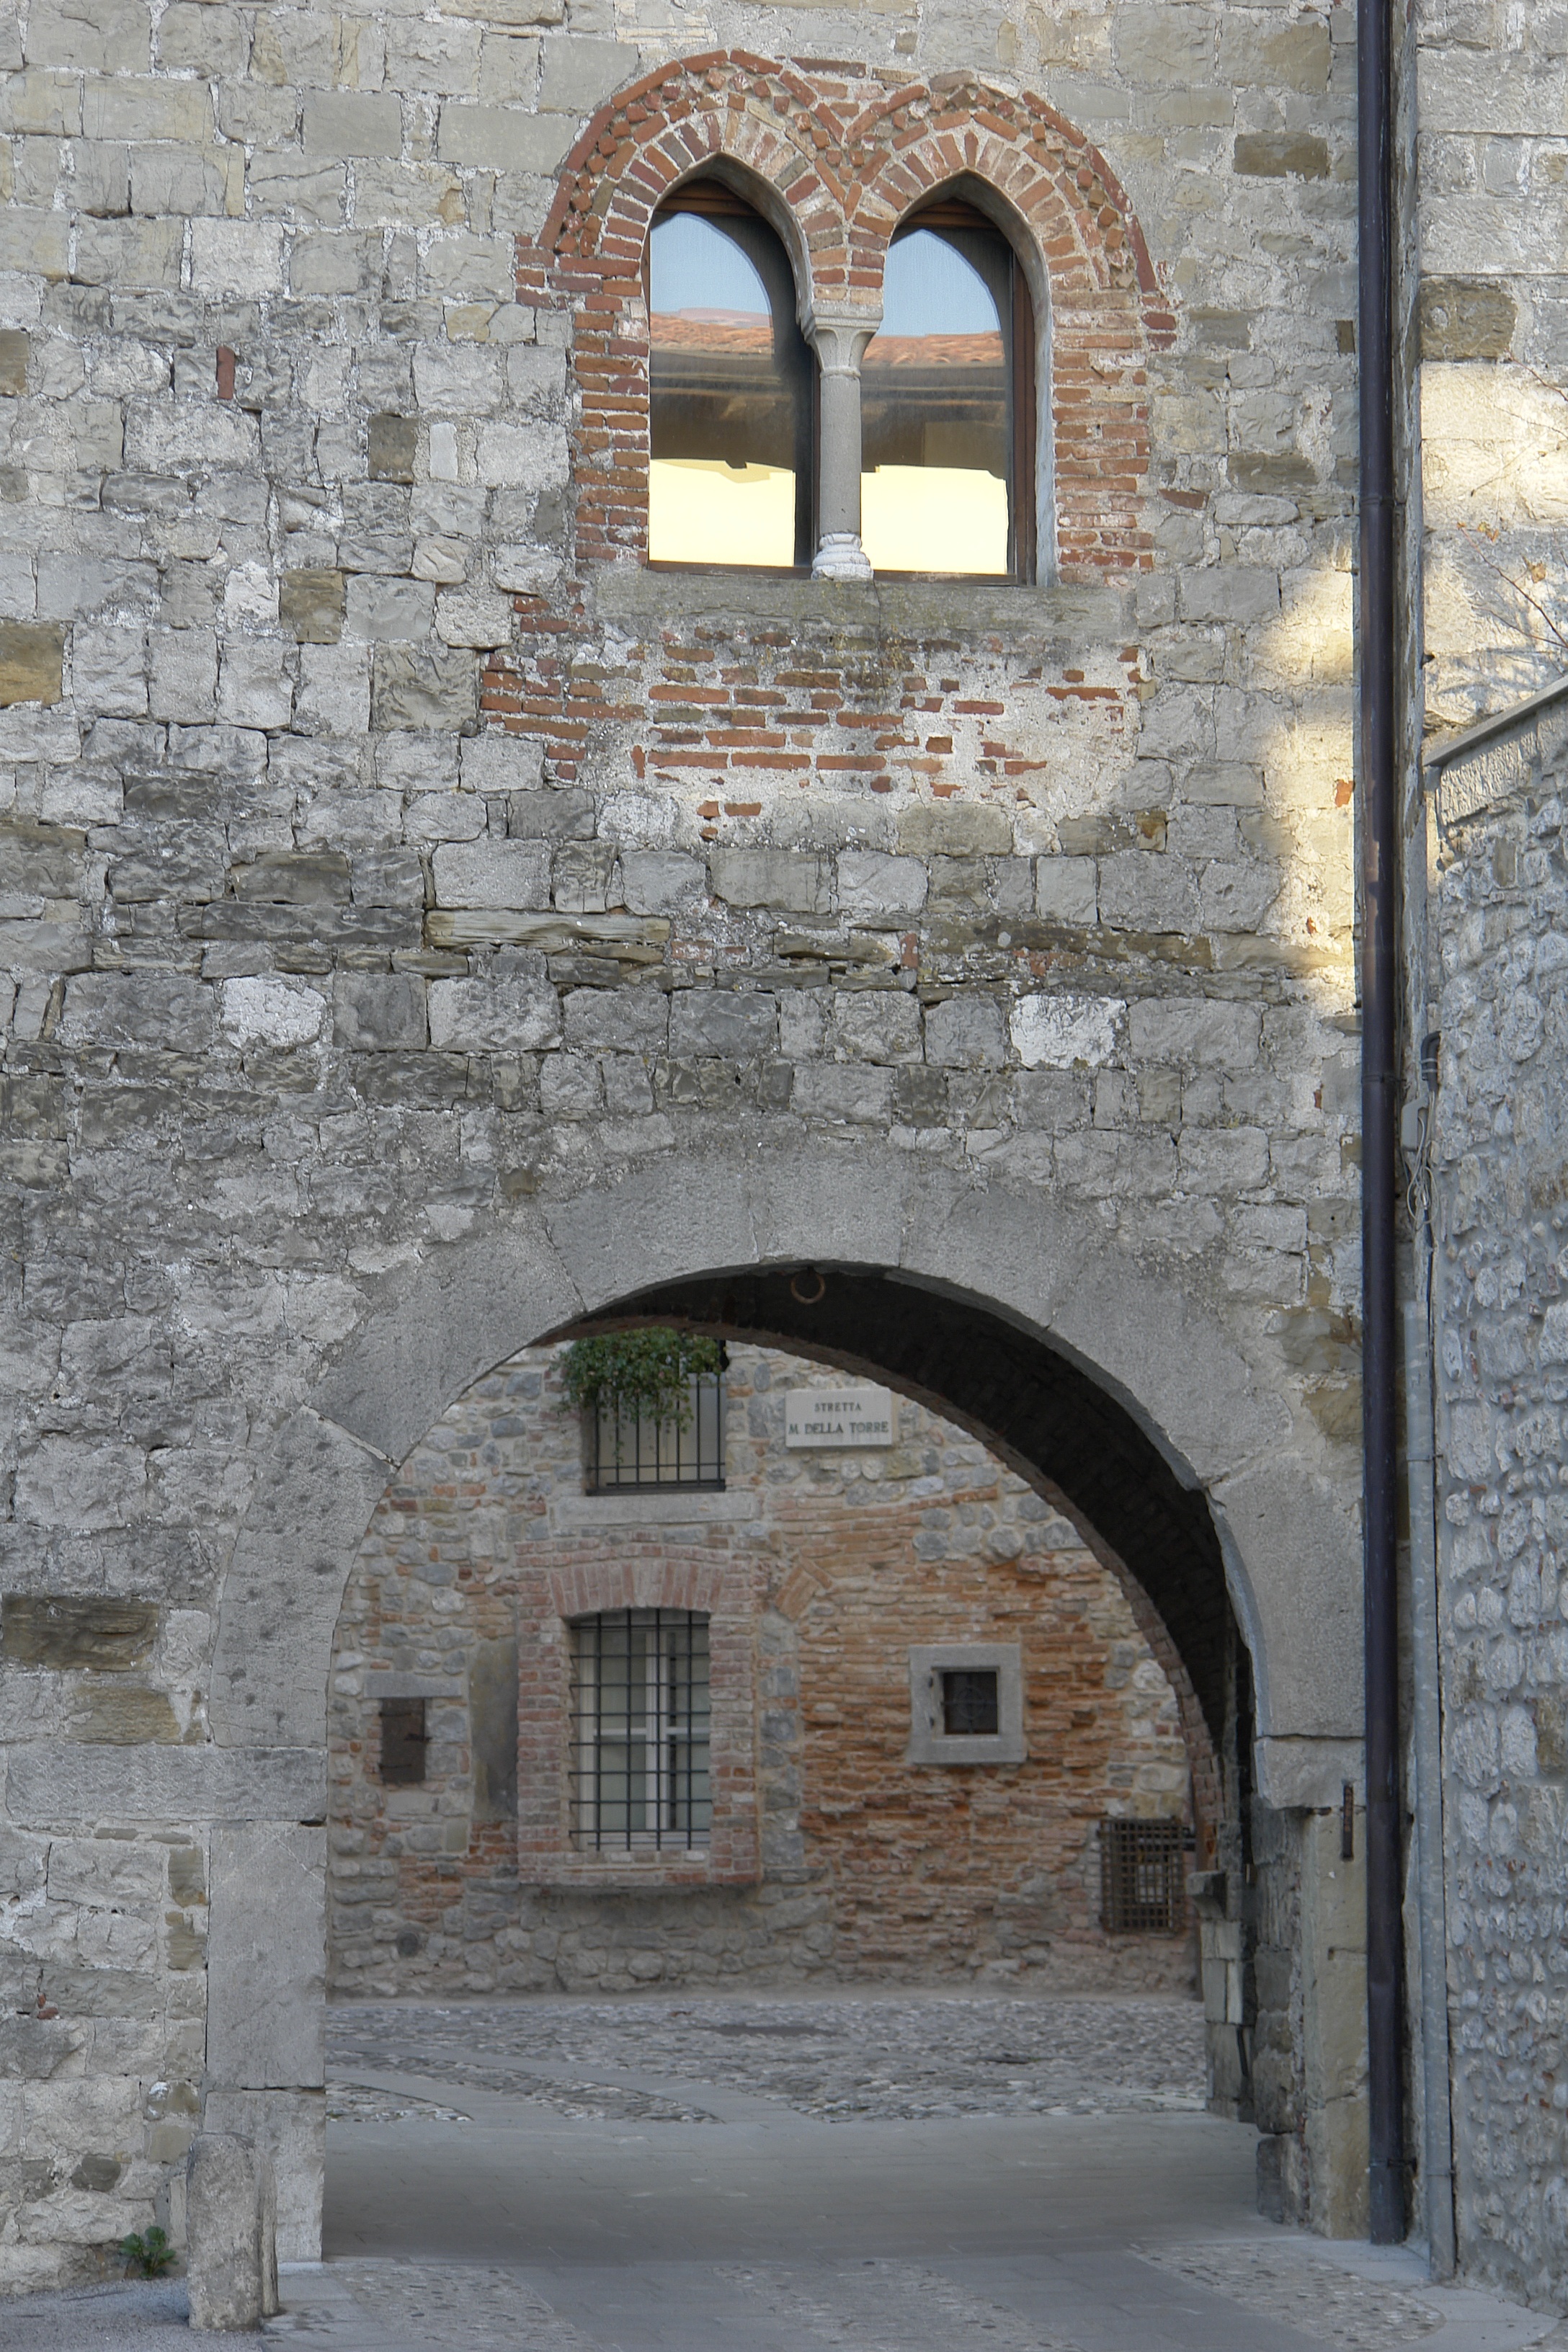
architecture, window, building, wall, stone, arch, facade, church, chapel, brick, door, gothic, place of worship, ruins, monastery, synagogue, history, abbey, estate, middle ages, cividale, gothic architecture, friuli, ancient history